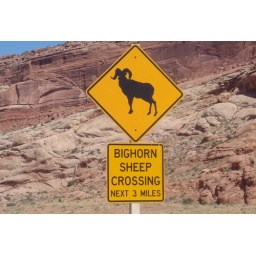
Bighorn sheep road sign near the entrance of Arches National Park